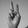
ASL letter: V